History of yerba mate

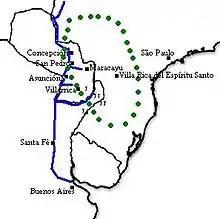
Map showing natural distribution area of yerba mate as well as important colonial settlements and the principal water ways: areas with Jesuit missions are marked with "J". The borders are those of the modern countries.

In early 17th century, yerba mate had become the chief export of the Guaraní territories, above sugar, wine and tobacco, which had previously dominated. The Governor of Río de la Plata, Hernando Arias de Saavedra, turned in the beginning of the 17th century against the burgeoning mate industry due to beliefs that it was an unhealthy bad habit and that too much of the Indian workforce was consumed in it. He ordered to end the production in the governorate and at the same time sought approval from the Spanish Crown, which rejected the ban, as did also the people involved in production who never complied with the order. In contrast to other alkaloid rich cash crops found by Europeans in the Age of Discovery like cocoa and coffee, yerba mate was not a domesticated species and came to be exploited from wild stands long into the 19th century, although the Jesuits domesticated it first in the mid 17th century.